Jason Campbell

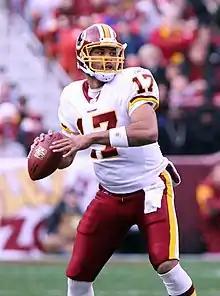
Campbell in 2006

Jason S. Campbell (born December 31, 1981) is an American former professional football player who was a quarterback in the National Football League (NFL). He played college football for the Auburn Tigers and was selected by the Washington Redskins in the first round of the 2005 NFL draft. Campbell also played for the Oakland Raiders, Chicago Bears, Cleveland Browns, and Cincinnati Bengals. After his playing career, he became an analyst for Auburn Sports Network.